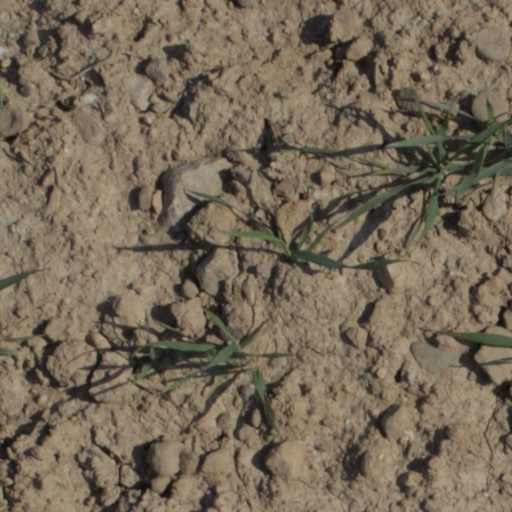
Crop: wheat